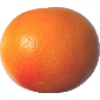
Label: pink_grapefruit